Carme Artigas

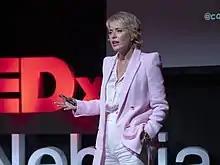
Carme Artigas as a TEDxSpeaker

Carme Artigas Brugal (Vilassar de Mar, 5 April 1968) is a Spanish executive, politician and businesswoman, primarily dedicated to the technology sector.